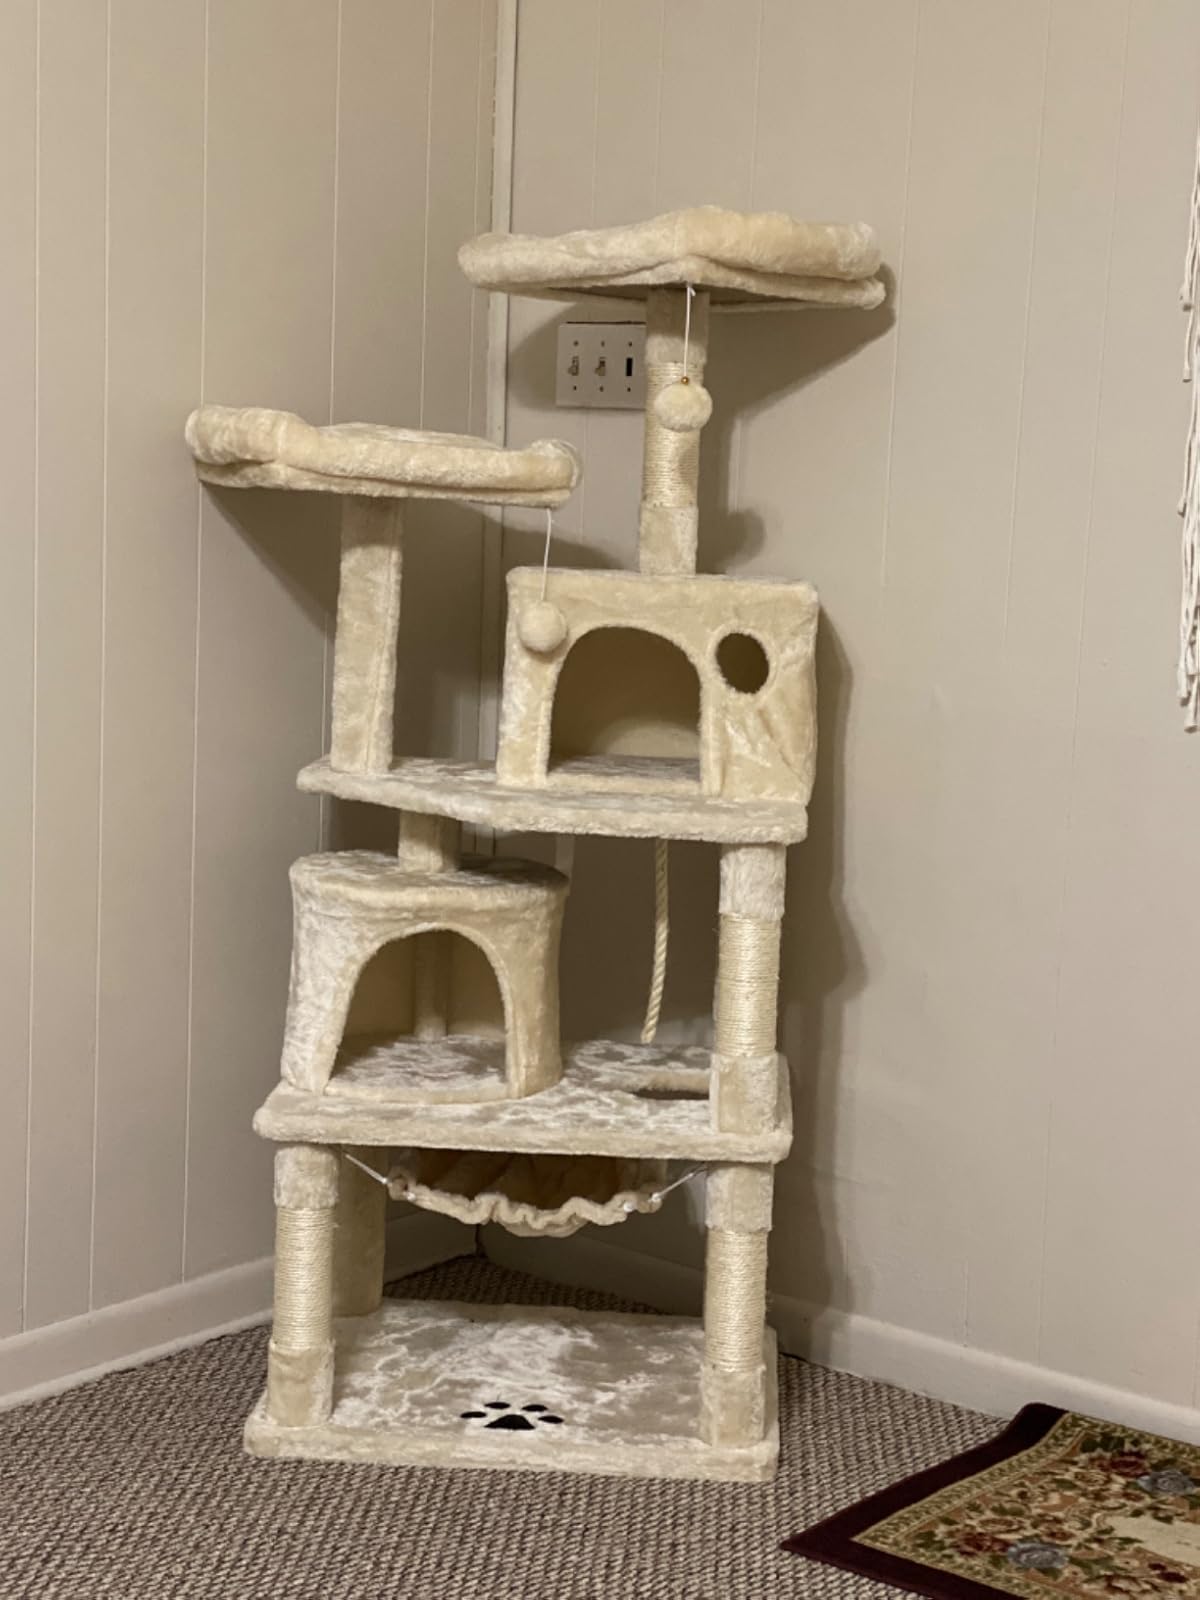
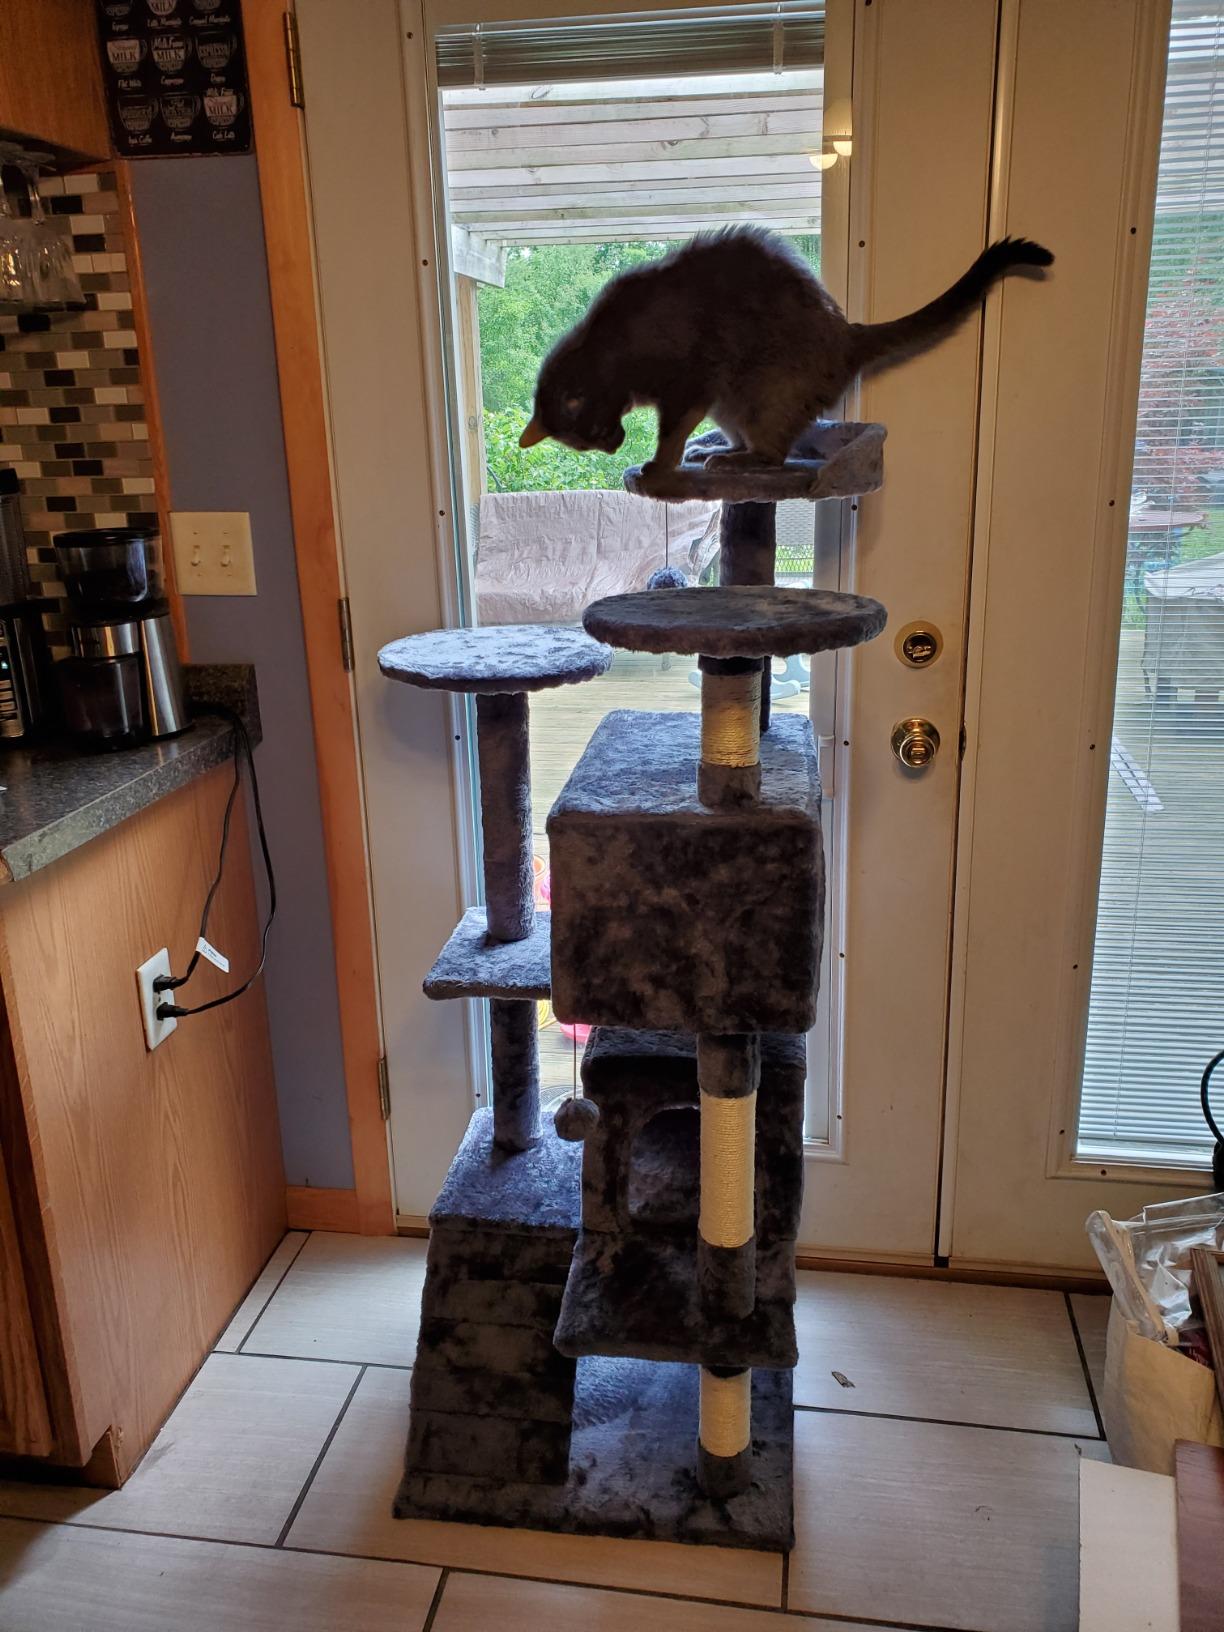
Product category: items_cat tree
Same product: no